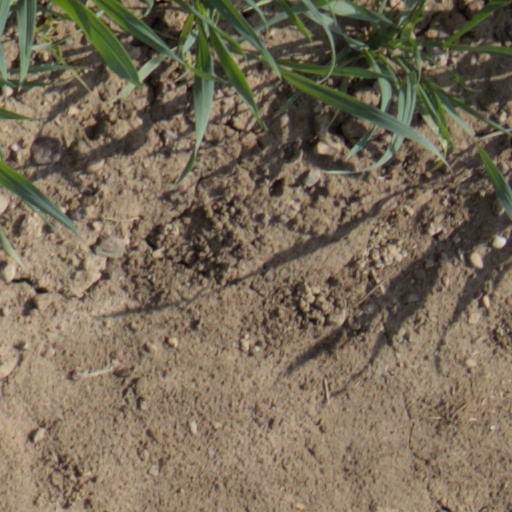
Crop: wheat